Federico Sboarina

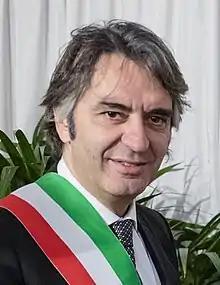

Federico Sboarina (born 10 January 1971 in Verona, Italy) is an Italian politician and lawyer. Sboarina was mayor of Verona from 2017 to 2022. He is married and has one child.